Municipal Health Service

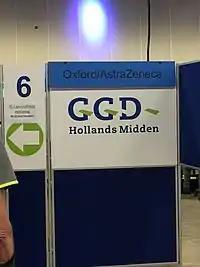
Logo of GGD Hollands Midden

In the European Netherlands, a Municipal Health Service (GGD) is a decentralised public health organisation. Legally, the responsibility for the provision of this service lies with the municipalities. However, in practice, the municipalities work together to provide this service at a regional level, resulting in twenty-five "GGD regions". The borders of the GGD regions largely correspond to the borders of the safety regions.